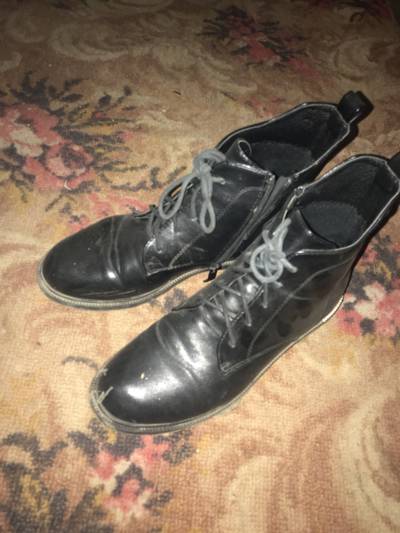
Waste category: shoes